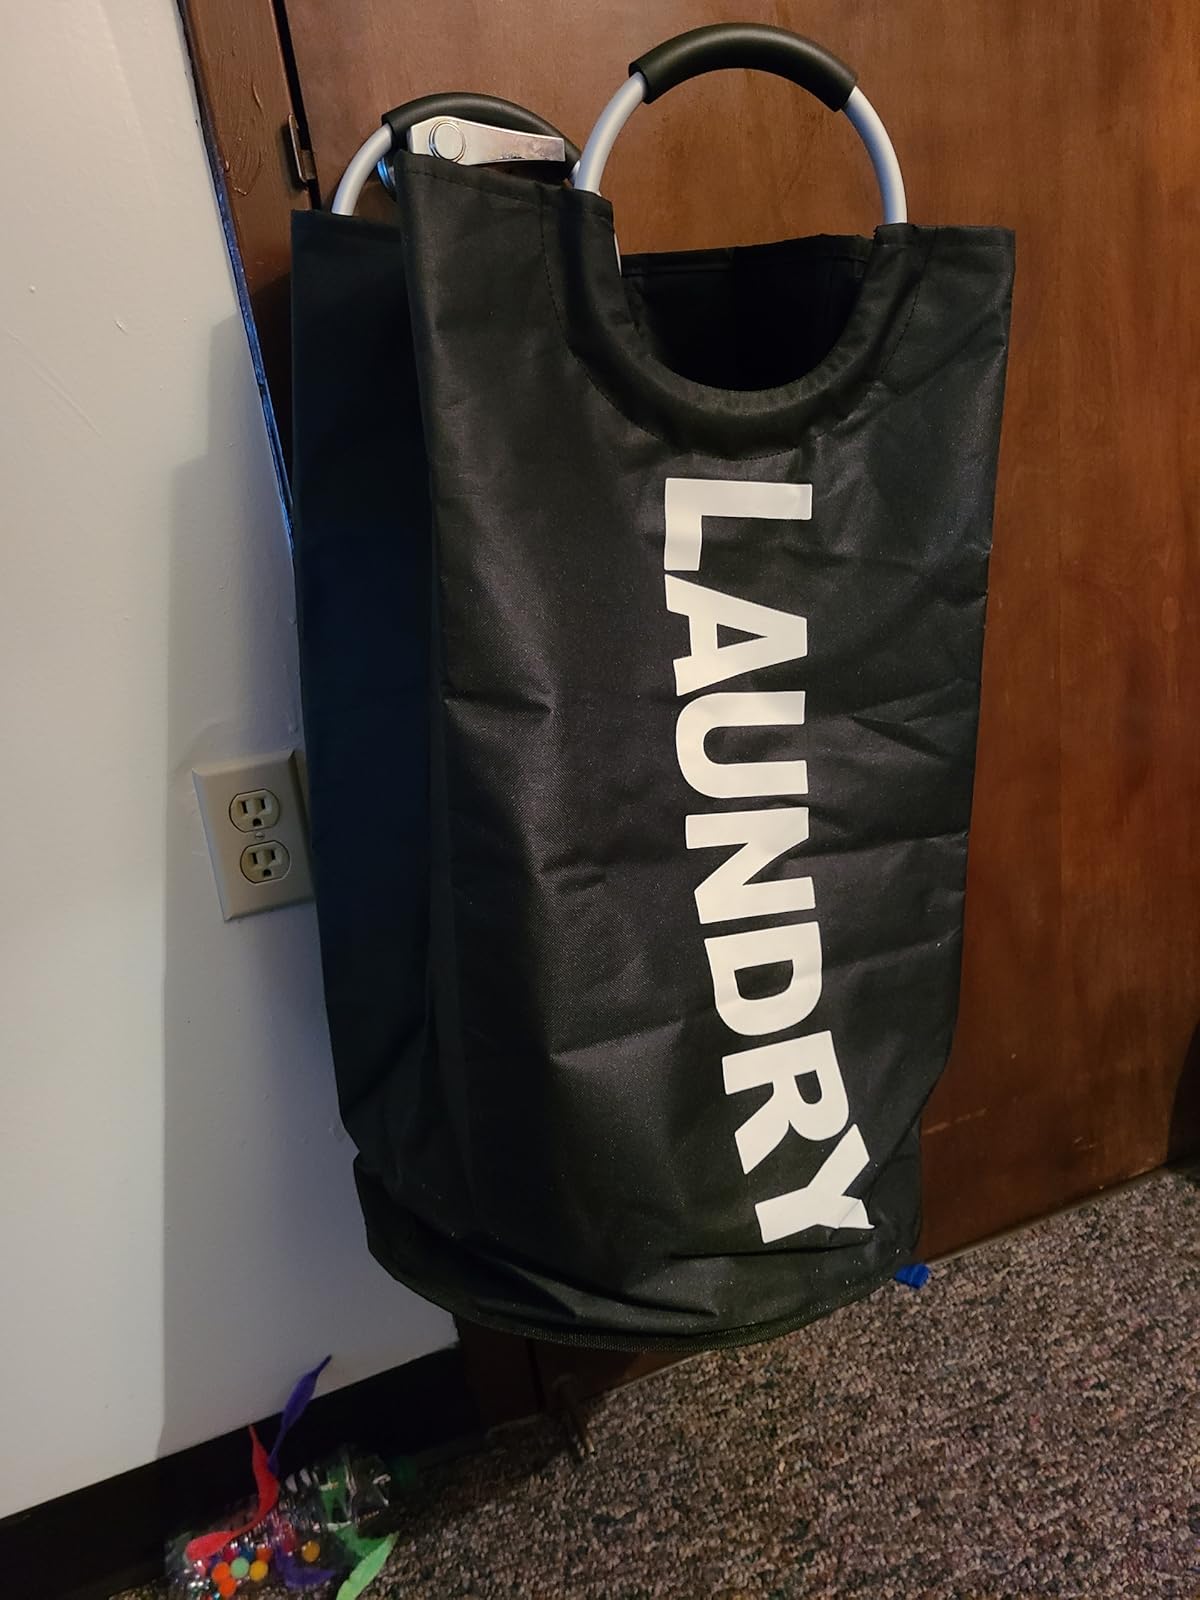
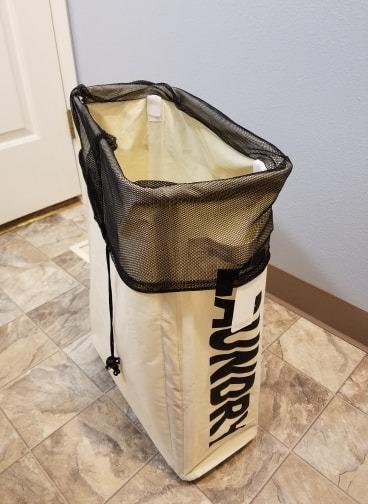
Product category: items_hamper
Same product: no